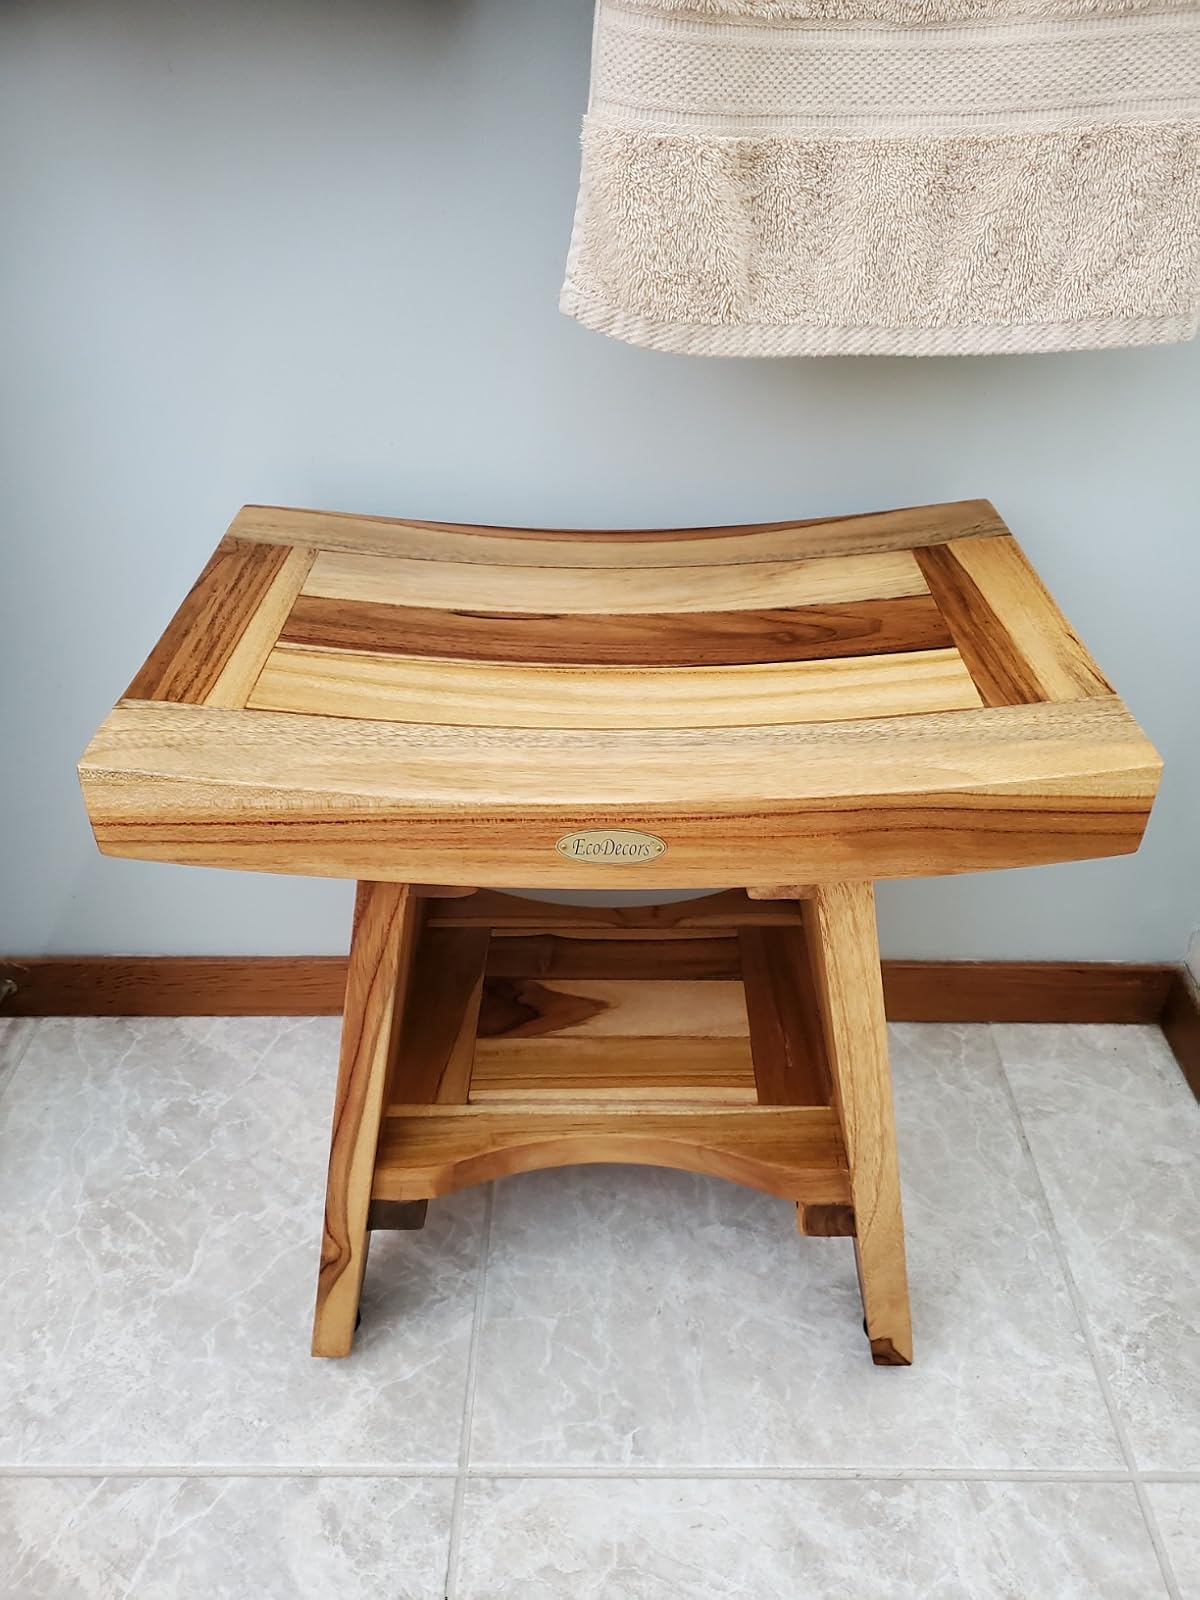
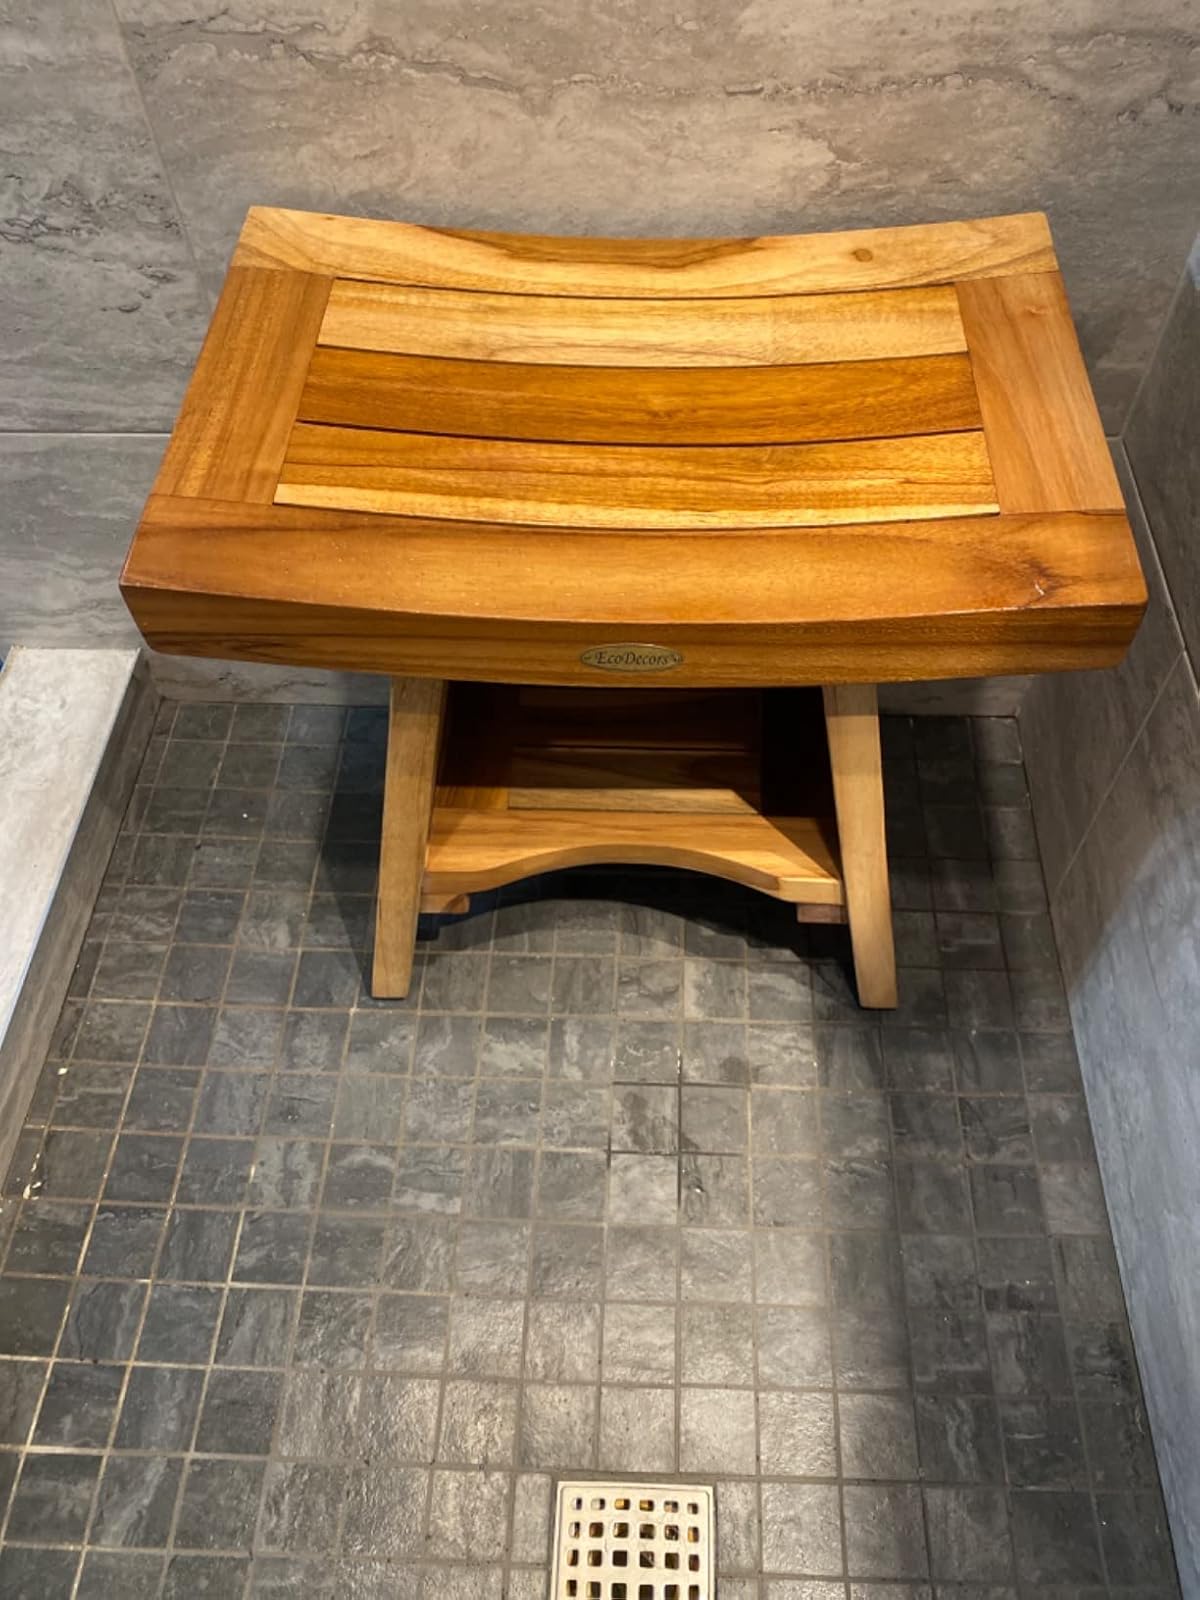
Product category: stool
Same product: yes